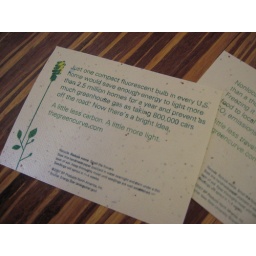
plant these tips in the ground and they will sprout!